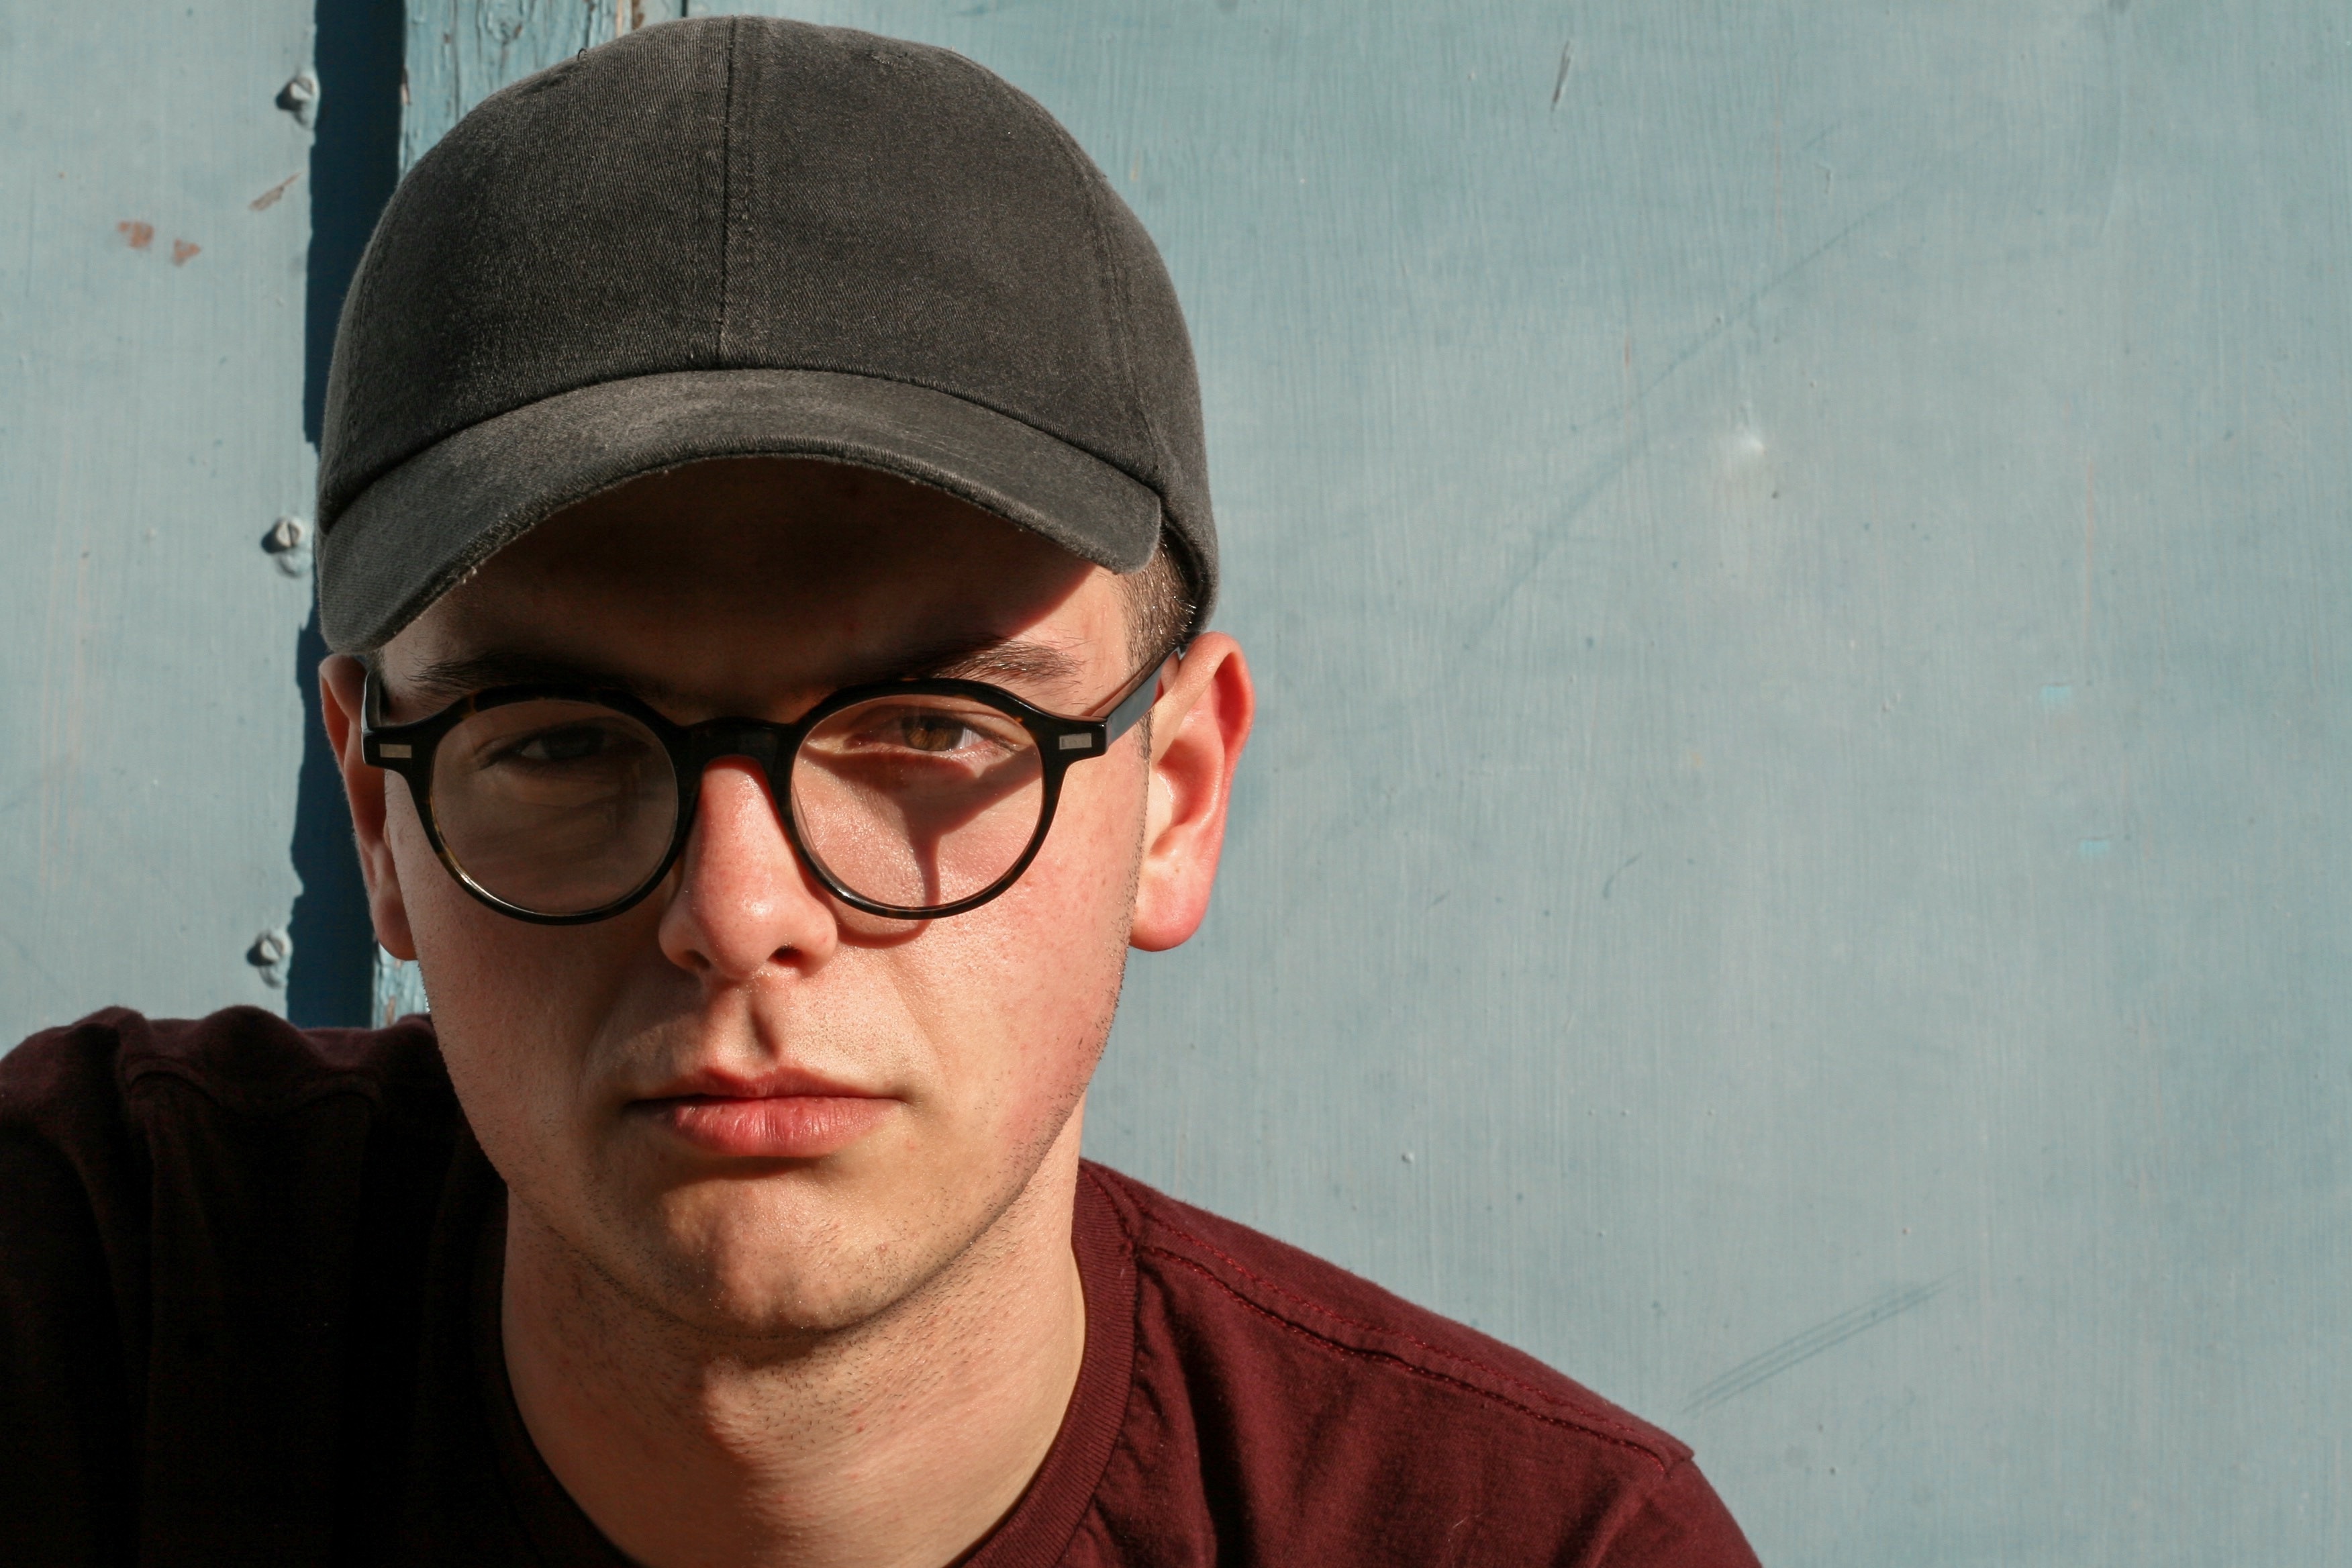
man, hair, male, portrait, red, color, clothing, hairstyle, smile, beard, cool, sunglasses, glasses, cap, head, moustache, eyewear, facial hair, fashion accessory, vision care